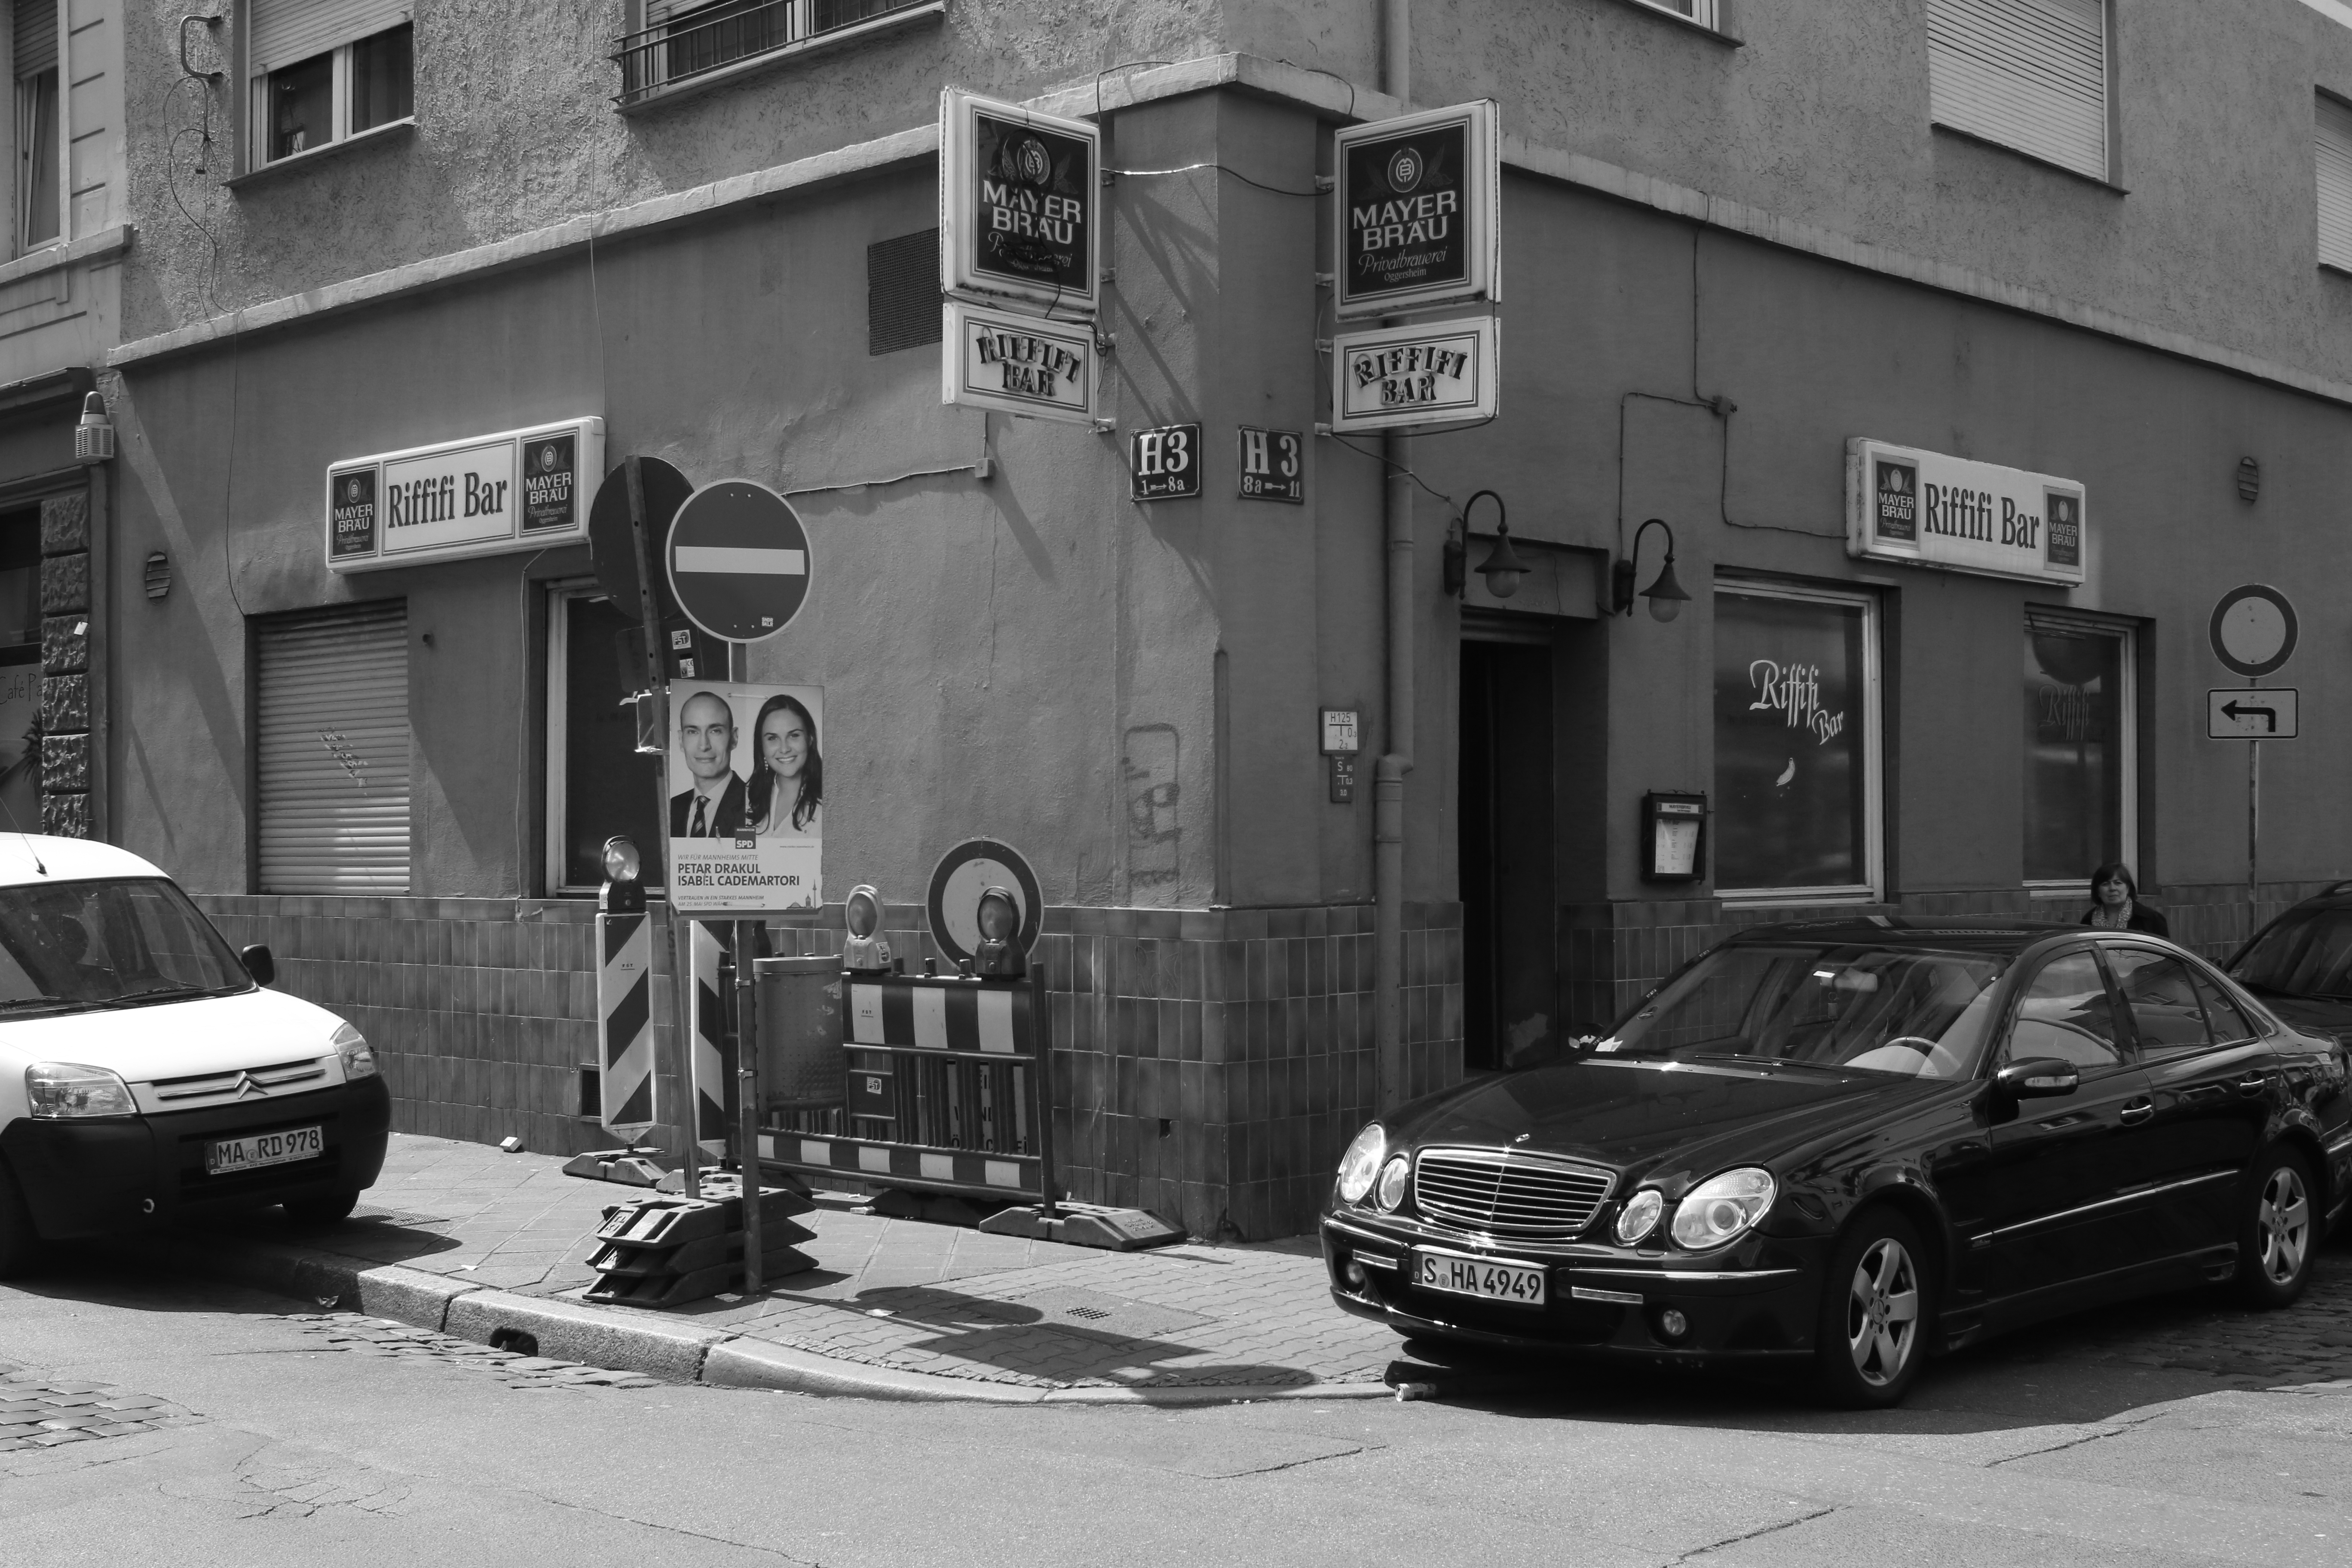
black and white, road, white, street, car, vehicle, black, monochrome, lane, reflex camera, bw, blackandwhite, blackwhite, infrastructure, germany, alemania, allemagne, sw, schwarzweiss, schwarzweis, germania, mannheim, schwarzweissfotografie, schwarzweisfotografie, urban area, monochrome photography, single lens reflex camera